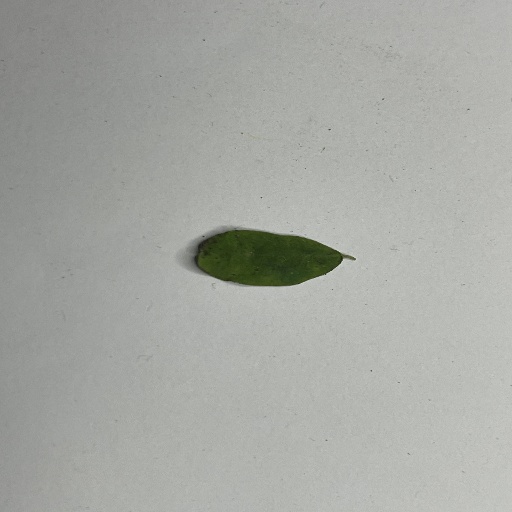
Species: Sojina
Leaf condition: Bacterial Spot